Boston Ten Townships

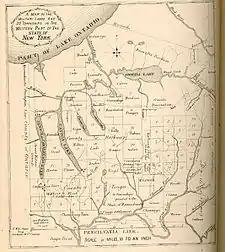
Map of the military lands in 1796; Boston Ten Townships in south center.

The Boston Ten Townships refers to an area of 230,400 acres (932 km) in Tioga County and Broome County, New York State,